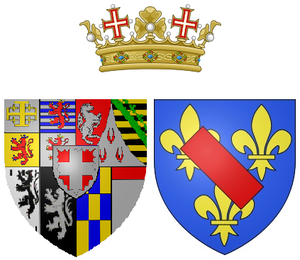
Cet article présente, par ordre chronologique de naissance, les principales personnalités féminines ayant appartenu à la Maison de Savoie, par naissance ou par mariage.
Marie de Bourbon, née selon les sources le 3 mars ou le 3 mai 1606 à l'Hôtel de Soissons et morte le 3 juin 1692 au même endroit, fut comtesse de Soissons et de Dreux du 6 juillet 1641, date de mort de son frère, Louis de Bourbon-Soissons, jusqu'à sa propre mort.
Cet article présente la liste des comtesses de Dreux, de plein droit ou par mariage.